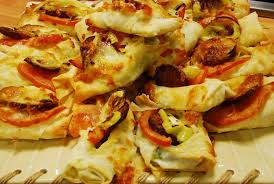
Yemek: borek